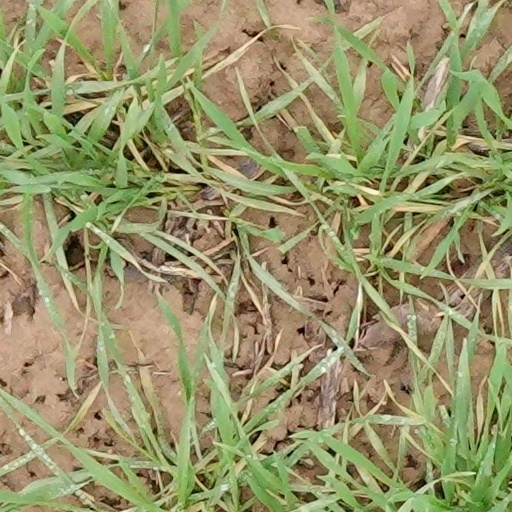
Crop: wheat